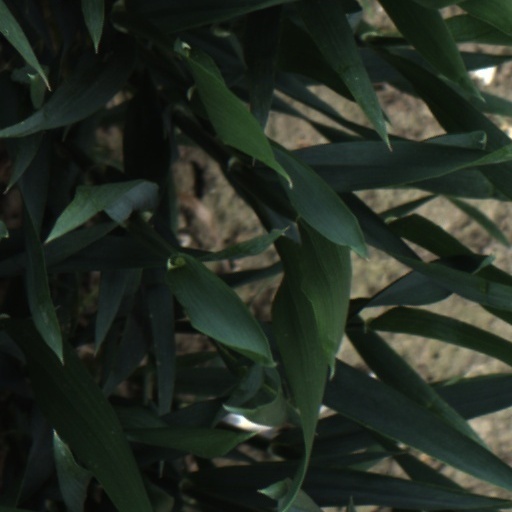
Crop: wheat